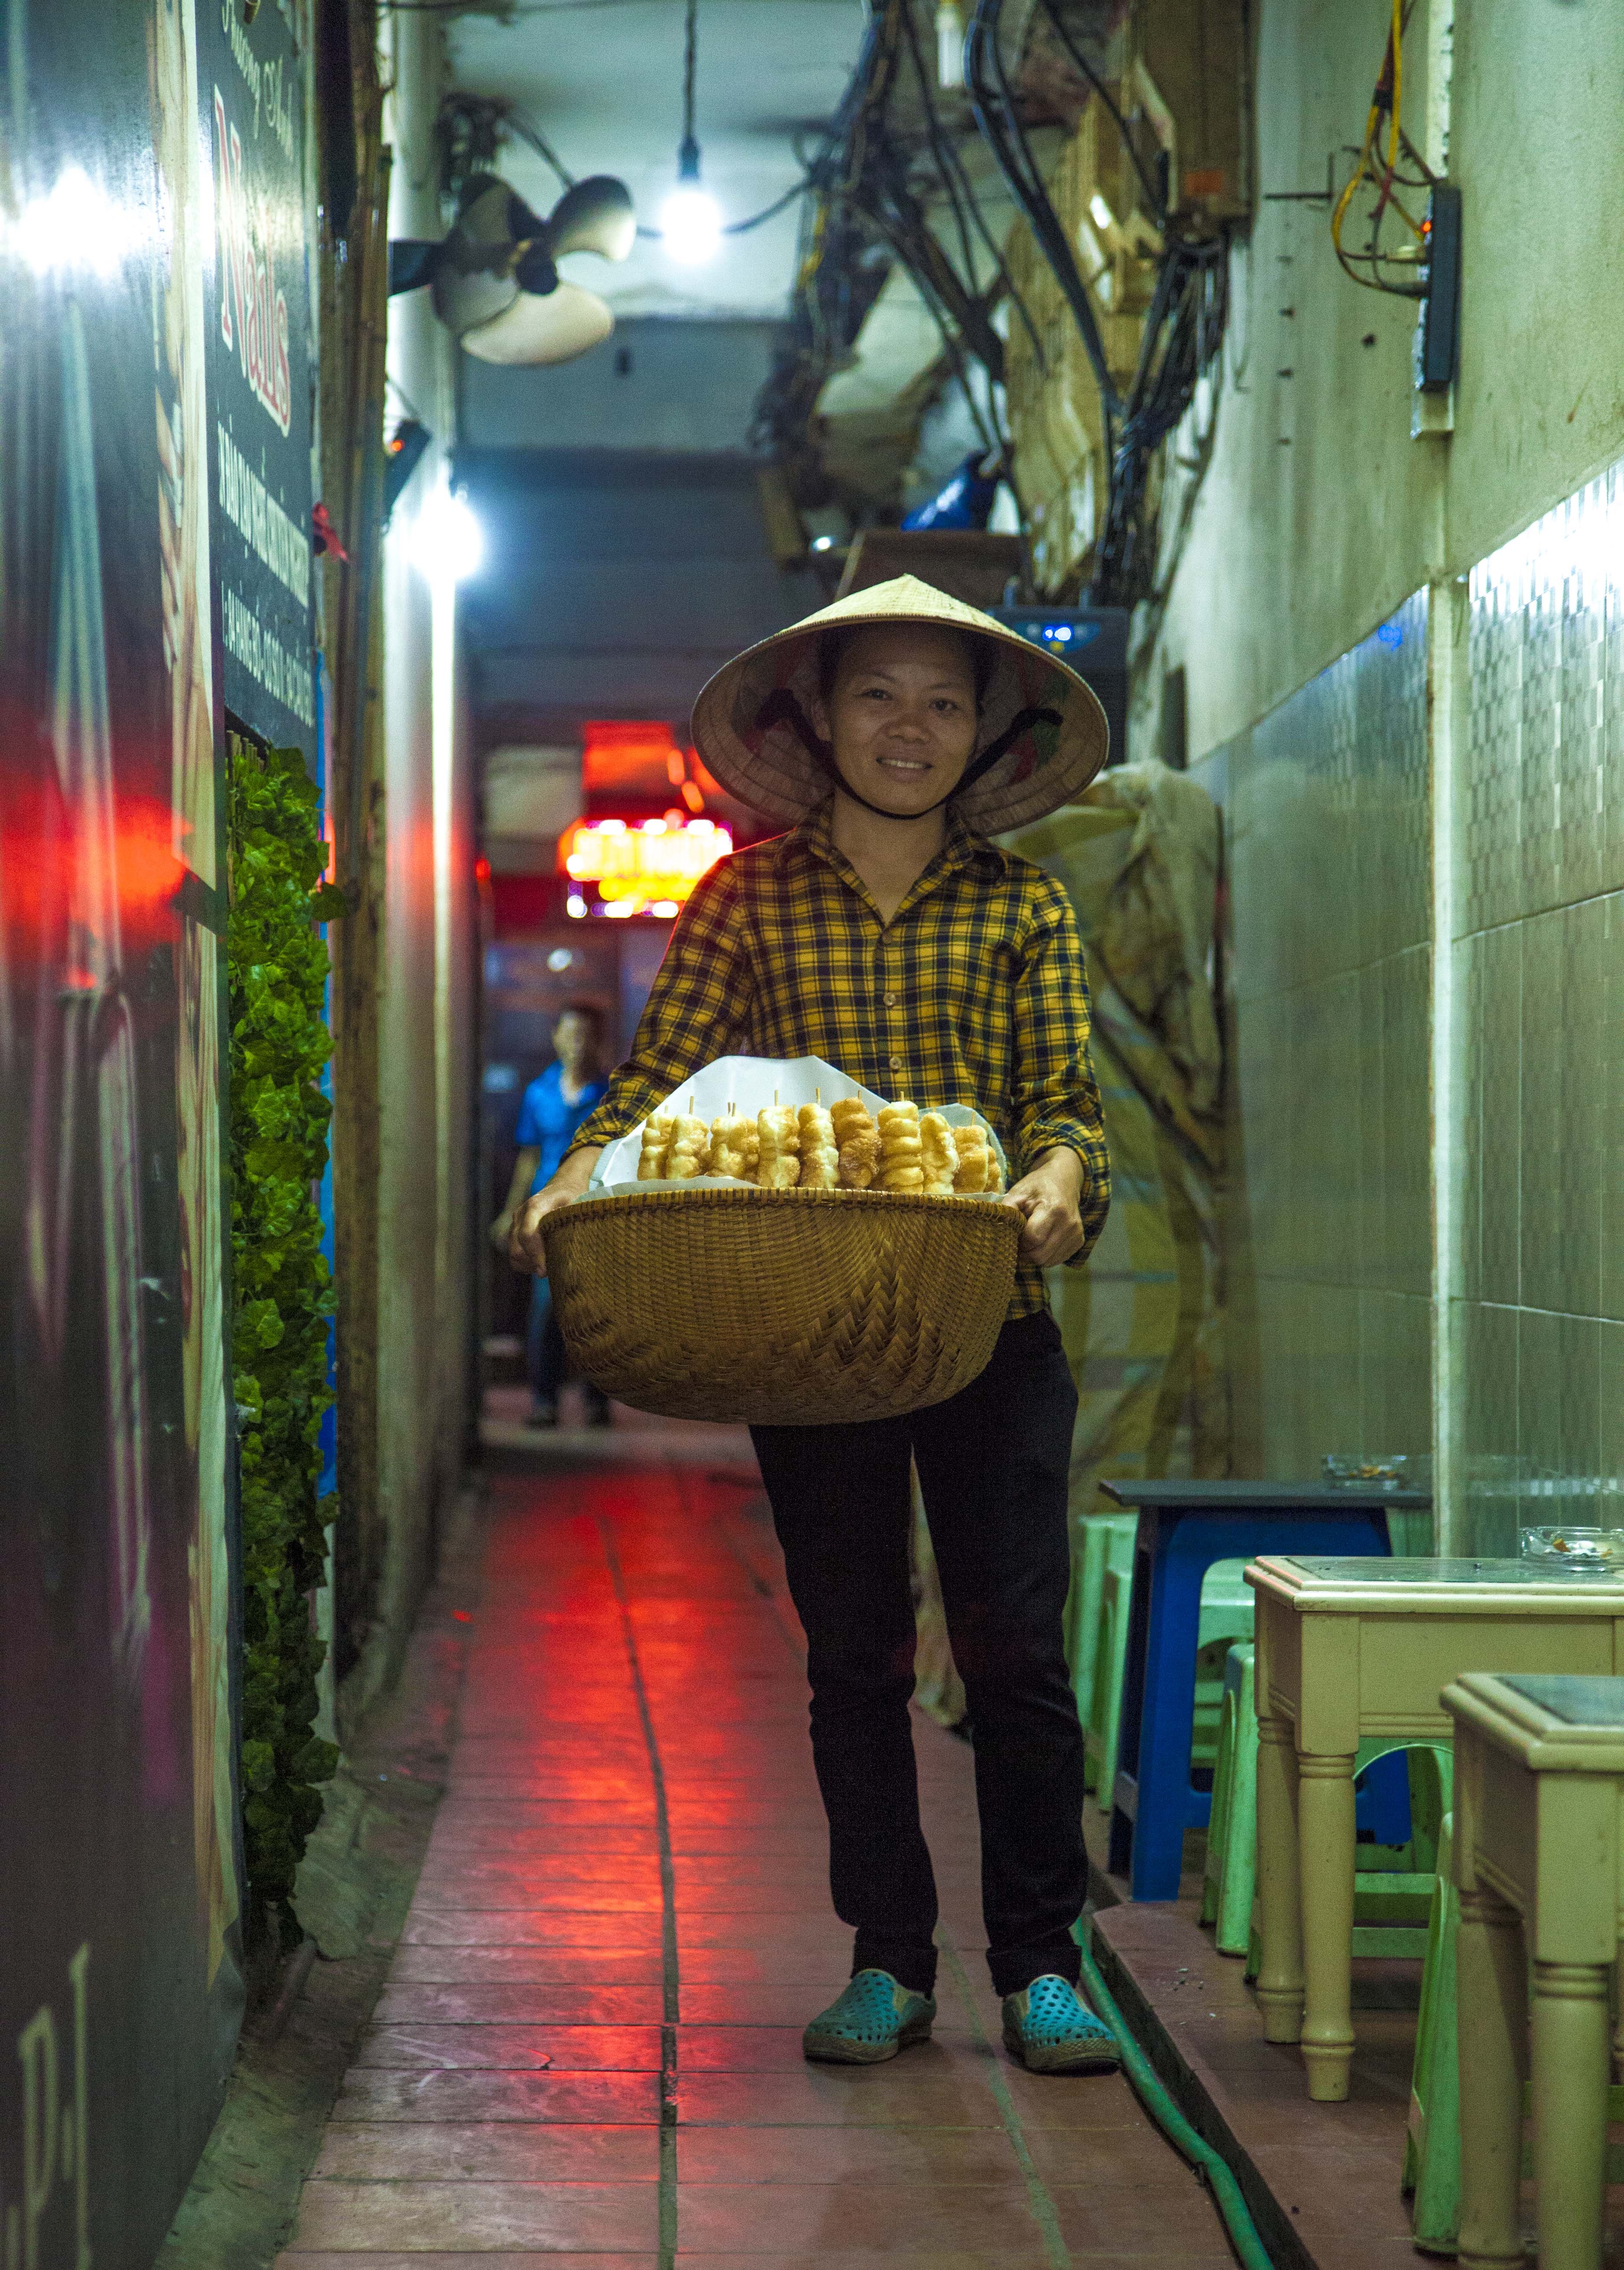
person, woman, color, viet nam, snapshot, corridor, food vendor